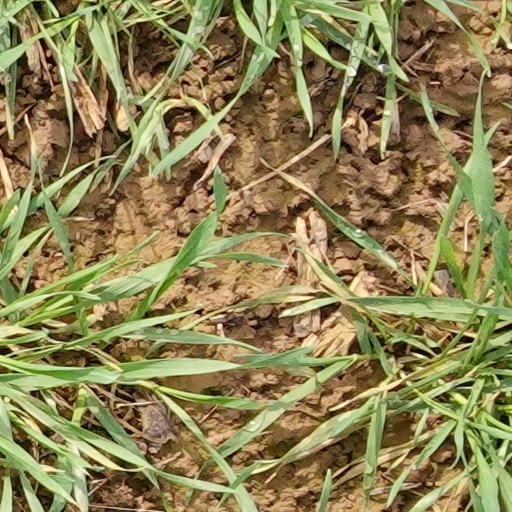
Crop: wheat